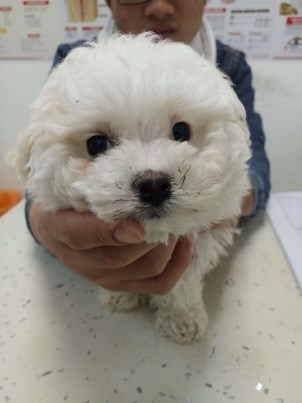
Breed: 3083-n000117-Bichon_Frise